History of the Jews in Russia

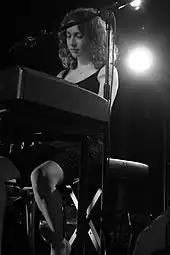
American singer Regina Spektor, who cites poets such as Pasternak in her songs.

Judaism today is officially designated as one of Russia's four "traditional religions", alongside Orthodox Christianity, Islam and Buddhism. However, the Jewish community continues to decrease rapidly, going from 232,267 people in the 2002 census to 83,896 in 2021, not counting 500 Crimean Karaites, of which 28,119 lived in Moscow and 5,111 lived in the surrounding Moscow Oblast for a total of 33,230, or 39.61% of the entire Russian Jewish population. A further 9,215 lived in Saint-Petersburg with 851 in the surrounding Leningrad Oblast for a total of 10,066, or 12.00% of the entire Russian Jewish population; thus, Russia's two largest cities and surrounding areas hosted 51.61% of the total Russian Jewish population.